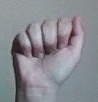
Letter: saad